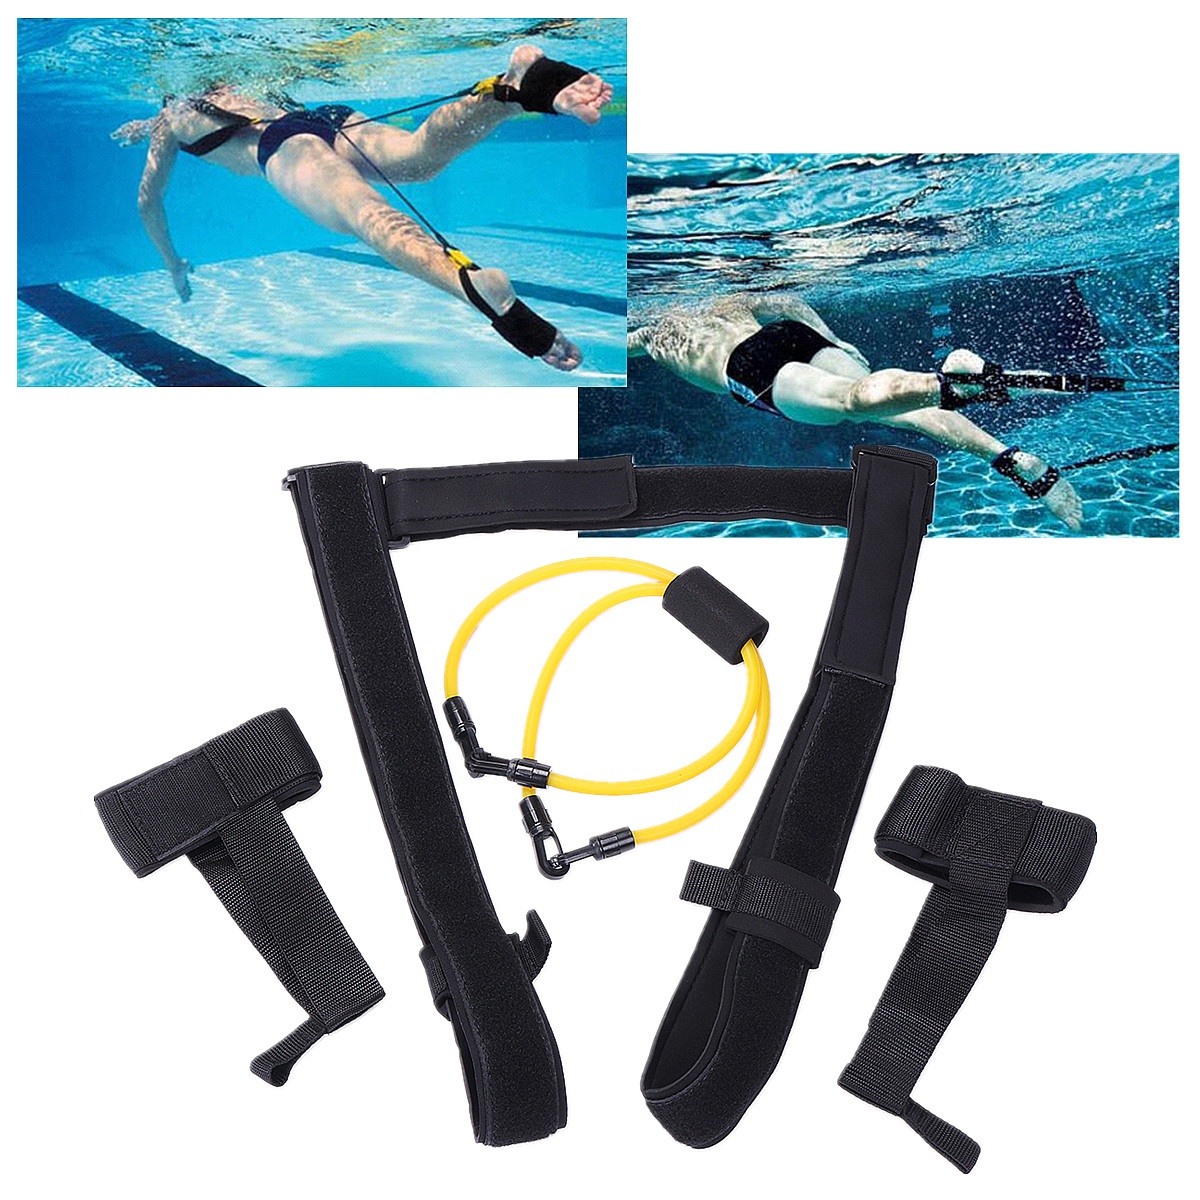
Child Adult Swim Training Strap Safety Leash Swimming Resistance Bungee Belt
Specification: Color: Yellow + Black Material: Latex Tube + Polyester Latex Tube Length: Approx. 50cm/19.69" Applicable People: Children or Adult Features: --This product is made with super flexible elastic bands and two comfortable neoprene ankle straps that have a hook & loop closure to fit any foot --The tubing extends from the ankles to an anchor point in the pool such as a diving block or ladder --The configuration allows for the swimmer to kick freely in a stationary position, where they can develop endurance and work on stroke technique --Aid in freestyle, backstroke, butterfly and kick training, while also serving as a great way for coaches to observe swimmers from the pool deck --The portability of this product gives swimmers an opportunity to train in various locations, including backyard and hotel pools Package Included: 1 x Swim Training Strap 2 x Ankle Strap 2 x Elastic Latex Tube 1 x Mesh Pouch
Brand: Shopify
Category: Sporting Goods > Outdoor Recreation > Boating & Water Sports > Swimming > Child Swimming Aids > Swim Trainers